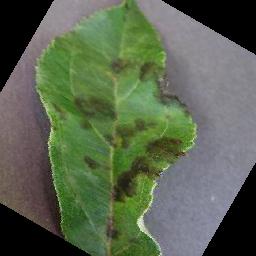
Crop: apple
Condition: scab